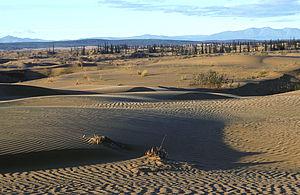
Le Refuge faunique national de Koyukuk est une réserve faunique située en Alaska aux États-Unis. Son statut a été établi en 1980 par l'Alaska National Interest Lands Conservation Act.